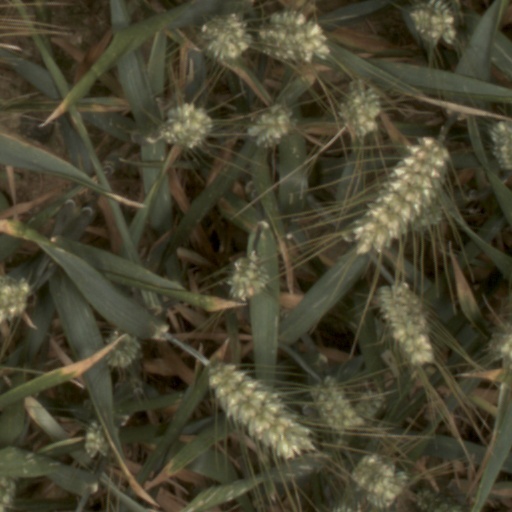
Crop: wheat